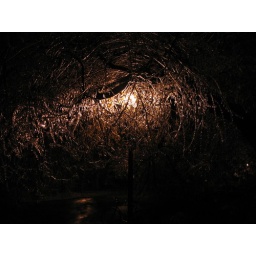
The street lamp through the big tree in my front yard.